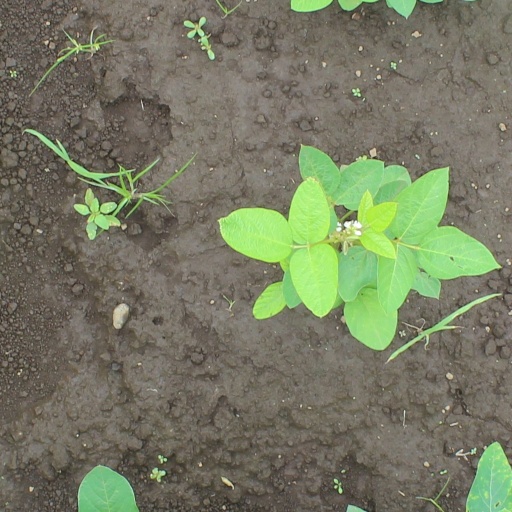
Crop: soybean